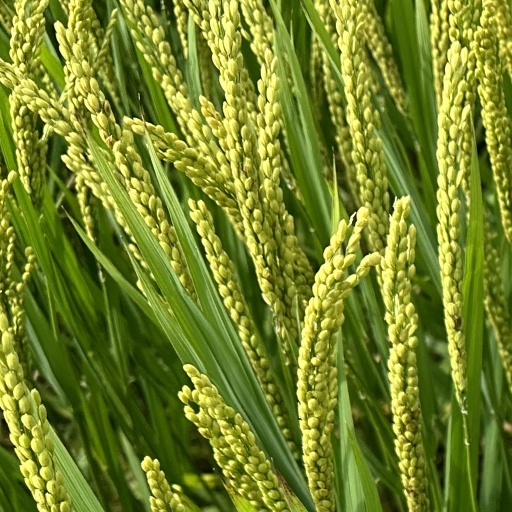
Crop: rice